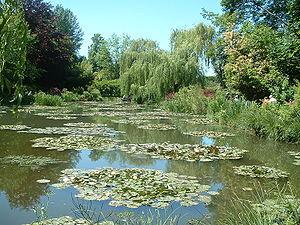
Les nymphéas dans le jardin de Claude Monet à Giverny. L'étang aux nympheas de Claude Monet alimenté par un bras de l'Epte à Giverny. Jardin de Claude Monet.
L'Epte est une rivière française, affluent en rive droite de la Seine. Longue de 112,51 kilomètres, elle naît dans la Seine-Maritime, dans le pays de Bray, près de Forges-les-Eaux, et rejoint la Seine près de Giverny, dans l’Eure. La rivière marque la limite entre la Normandie et l'Île-de-France ; cette situation géographique a marqué profondément son histoire au Moyen Âge, avec la construction de toute une série de places fortes sur chacune de ses rives.
L'Eure est un département français de la région Normandie. Il tire son nom de l'Eure, rivière qui le traverse avant de rejoindre la Seine. L'Insee et La Poste lui attribuent le code 27. Sa préfecture est Évreux.
Giverny est une commune française située dans le département de l'Eure en région Normandie. Elle est surtout connue pour la maison et les jardins du peintre impressionniste Claude Monet. Ses habitants sont appelés les Givernois.
Le sentier de grande randonnée 2 relie Dijon à l'estuaire de la Seine au Havre en passant par Paris.